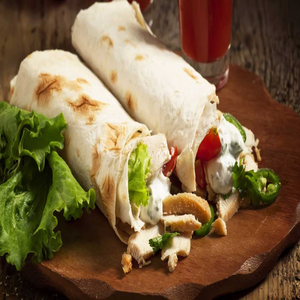
Dish: kathiroll